Unknown Soldier (DC Comics)

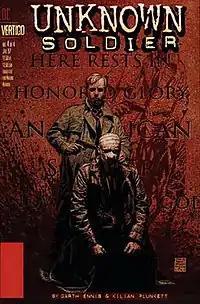
Tim Bradstreet's front cover of "Unknown Soldier" #4 (1997)

Unknown Soldier is a fictional war comics character in the DC Comics Universe. The character was created by Joe Kubert, Robert Kanigher and Irv Novick, first appearing in "Our Army At War" #168 (June 1966). The character is named after The Tomb of the Unknown Soldier at Arlington National Cemetery, Virginia (which occasionally makes appearances in the series). The character of the Unknown Soldier is symbolic of the nameless soldiers that have fought throughout the United States' wars; as stated in his first featured story "They Came From Shangri-La!" ("Star Spangled War Stories" #151, June–July 1970), he is the "man who no one knows — but — is known by everyone!" Another nickname for the character used in the series is "The Immortal G.I."